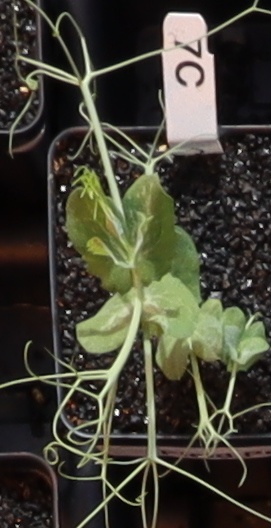
Label: Field Pea